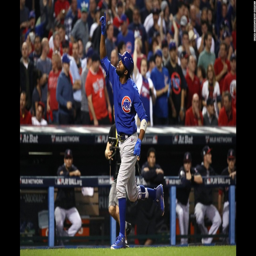
baseball player celebrates after hitting a lead off home run in the first inning of game .